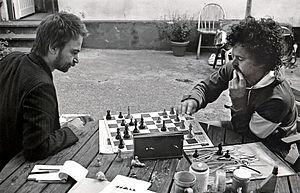
Fred Ekelund, né le 20 novembre 1953 à Uppsala dans le comté d’Uppsala, est un traducteur, un interprète et un écrivain suédois.